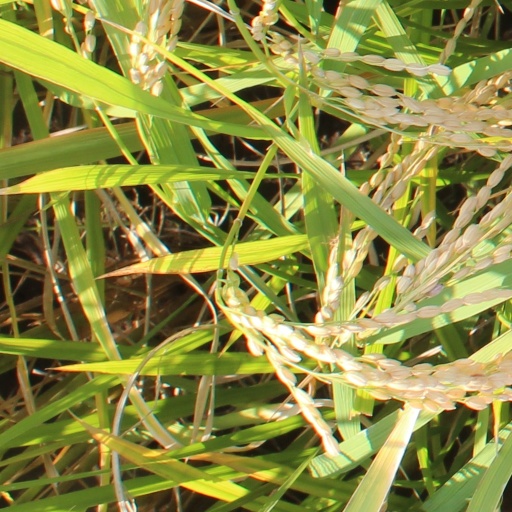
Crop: rice